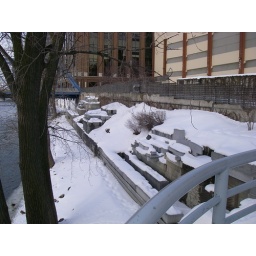
weird stone thing by the grand river